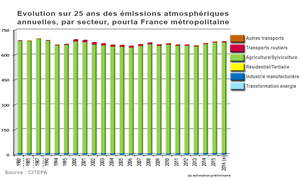
L'ammoniac n’est que l’un des polluants azotés de l'air, mais il fait l'objet d'un suivi particulier (par le CITEPA en France) en tant que précurseur d’autres polluants affectant les écosystèmes, le climat (indirectement, en dégradant les puits de carbone et peut être en modifiant la nébulosité) et la santé humaine. Les objectifs de diminution ne sont pas atteint, à cause principalement de l'intensification/industrialisation de l'agriculture et en partie parce que d'autres polluants (SOx) ont diminué et qu'ils dégradaient antérieurement une partie plus importante de l'ammoniac injecté par les activités humaines dans l'air. Les incendies de forêt sont aussi une source préoccupante car susceptible de croître avec le réchauffement climatique qui par ailleur accélère la désorption de l'ammoniac piégé dans les sols et dans l'eau. rem
L'ammoniac est un composé chimique de formule NH₃. Dans les conditions normales de température et de pression, c'est un gaz noté NH₃ gaz. Il est incolore et irritant.